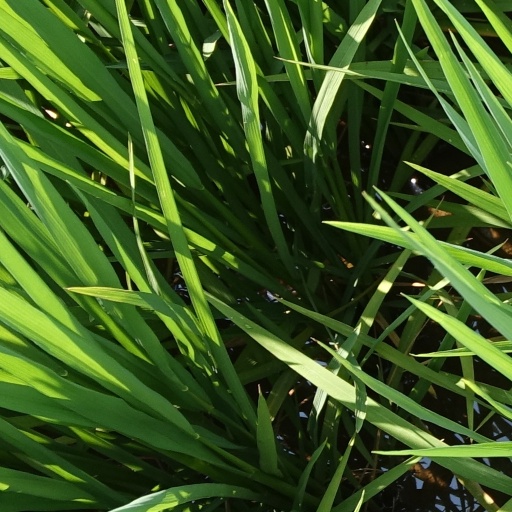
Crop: rice